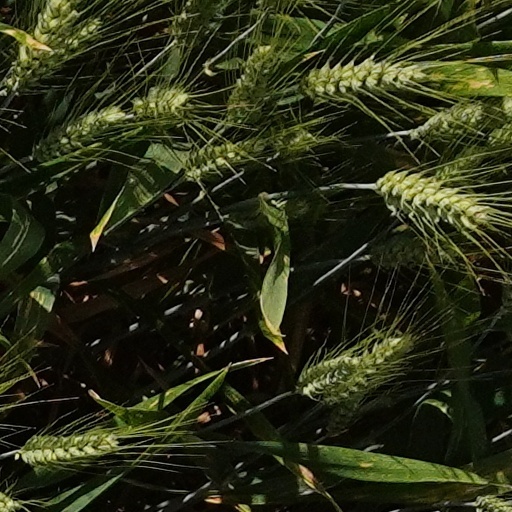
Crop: wheat